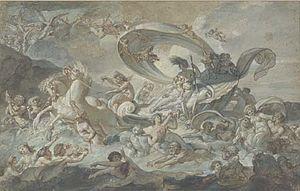
Jean Hippolyte Bardin est un peintre français né à Montbard le 31 octobre 1732 et mort à Orléans le 6 octobre 1809.